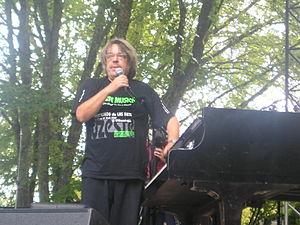
Bernard Lubat est musicien de jazz français né le 12 juillet 1945 à Uzeste, petite commune du Bazadais, en Gascogne.